Musa Awards

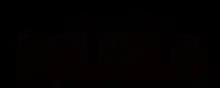

The Musa Awards (Spanish: ) are presented by Ibero Americana Radio Chile, a subsidiary of the Spanish group PRISA, to recognize "the best musical releases" in the Chilean music industry.